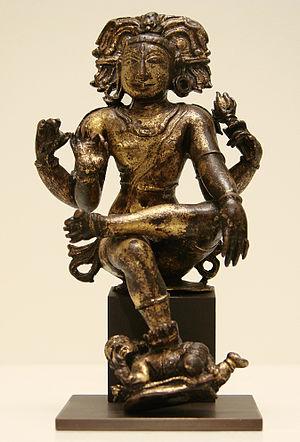
Shiva Vyakhyana Dakshinamurti
Dakshinâmûrti est un aspect de Shiva représentant la connaissance et particulièrement le jñāna. Cet aspect représente également Shiva sous la forme d'un guru, maître de la musique, du yoga et du savoir.